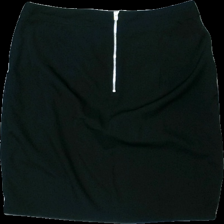
View: back
Type: Skirt
Category: Ladies
Brand: Not in the list
Brand text on label: åhlens
Colors: Black
Material: 100% polyester
Pattern: Other
Cut: Regular
Size: 38
Season: All
Price range: 50-100
Recommended usage: Reuse
Description: kjol med dragkedja och fickor